Religion in India

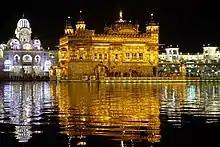
Siri Harmandir Sahib (Golden Temple)

Islam is a monotheistic religion centered on the belief in one God and following the example of Muhammad; it is the largest minority religion in India. About 14.2% of the country's population or approximately 172.2 million people identify as adherents of Islam (2011 census). It makes India the country with the largest Muslim population outside Muslim-majority countries. Muslims are a majority in states Jammu and Kashmir and Lakshadweep, and live in high concentrations in Uttar Pradesh, Bihar, West Bengal, Assam, and Kerala. There has been no particular census conducted in India with regards to sects, but sources suggest the largest denomination is Sunni Islam, with substantial populations of Shia and Ahmadiyya Muslims. Indian sources like Times of India and DNA reported the Indian Shia Muslims population in mid-2005–2006 to be between 25% and 31% of entire Muslim population of India, which accounts them in numbers between 40 and 50 million.